Take Your Choice

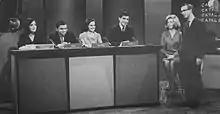
Sheilah White, Bob Wood, Dale Ingrey, Elise Jenkins, Jock McKeen, Linda Greenwood, Dave Wilson

Take Your Choice was a Canadian game show from 1960 to 1971 on CFPL-TV in London, Ontario, Canada.